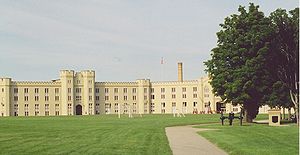
Lexington (Virginia) / Galleri
Lexington er administrativt centrum i det amerikanske county Rockbridge County i Virginia i det østlige USA. Byen ligger ca. 75 km nord for Roanoke i Shenandoah Valley og omkring 90 km fra grænsen til West Virginia ved White Sulphur Springs ad Interstate Highway 64. I byen ligger to større uddannelsesinstitutioner, Washington and Lee University og Virginia Military Institute. Byen har 7.170 indbyggere.